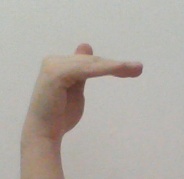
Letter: khaa